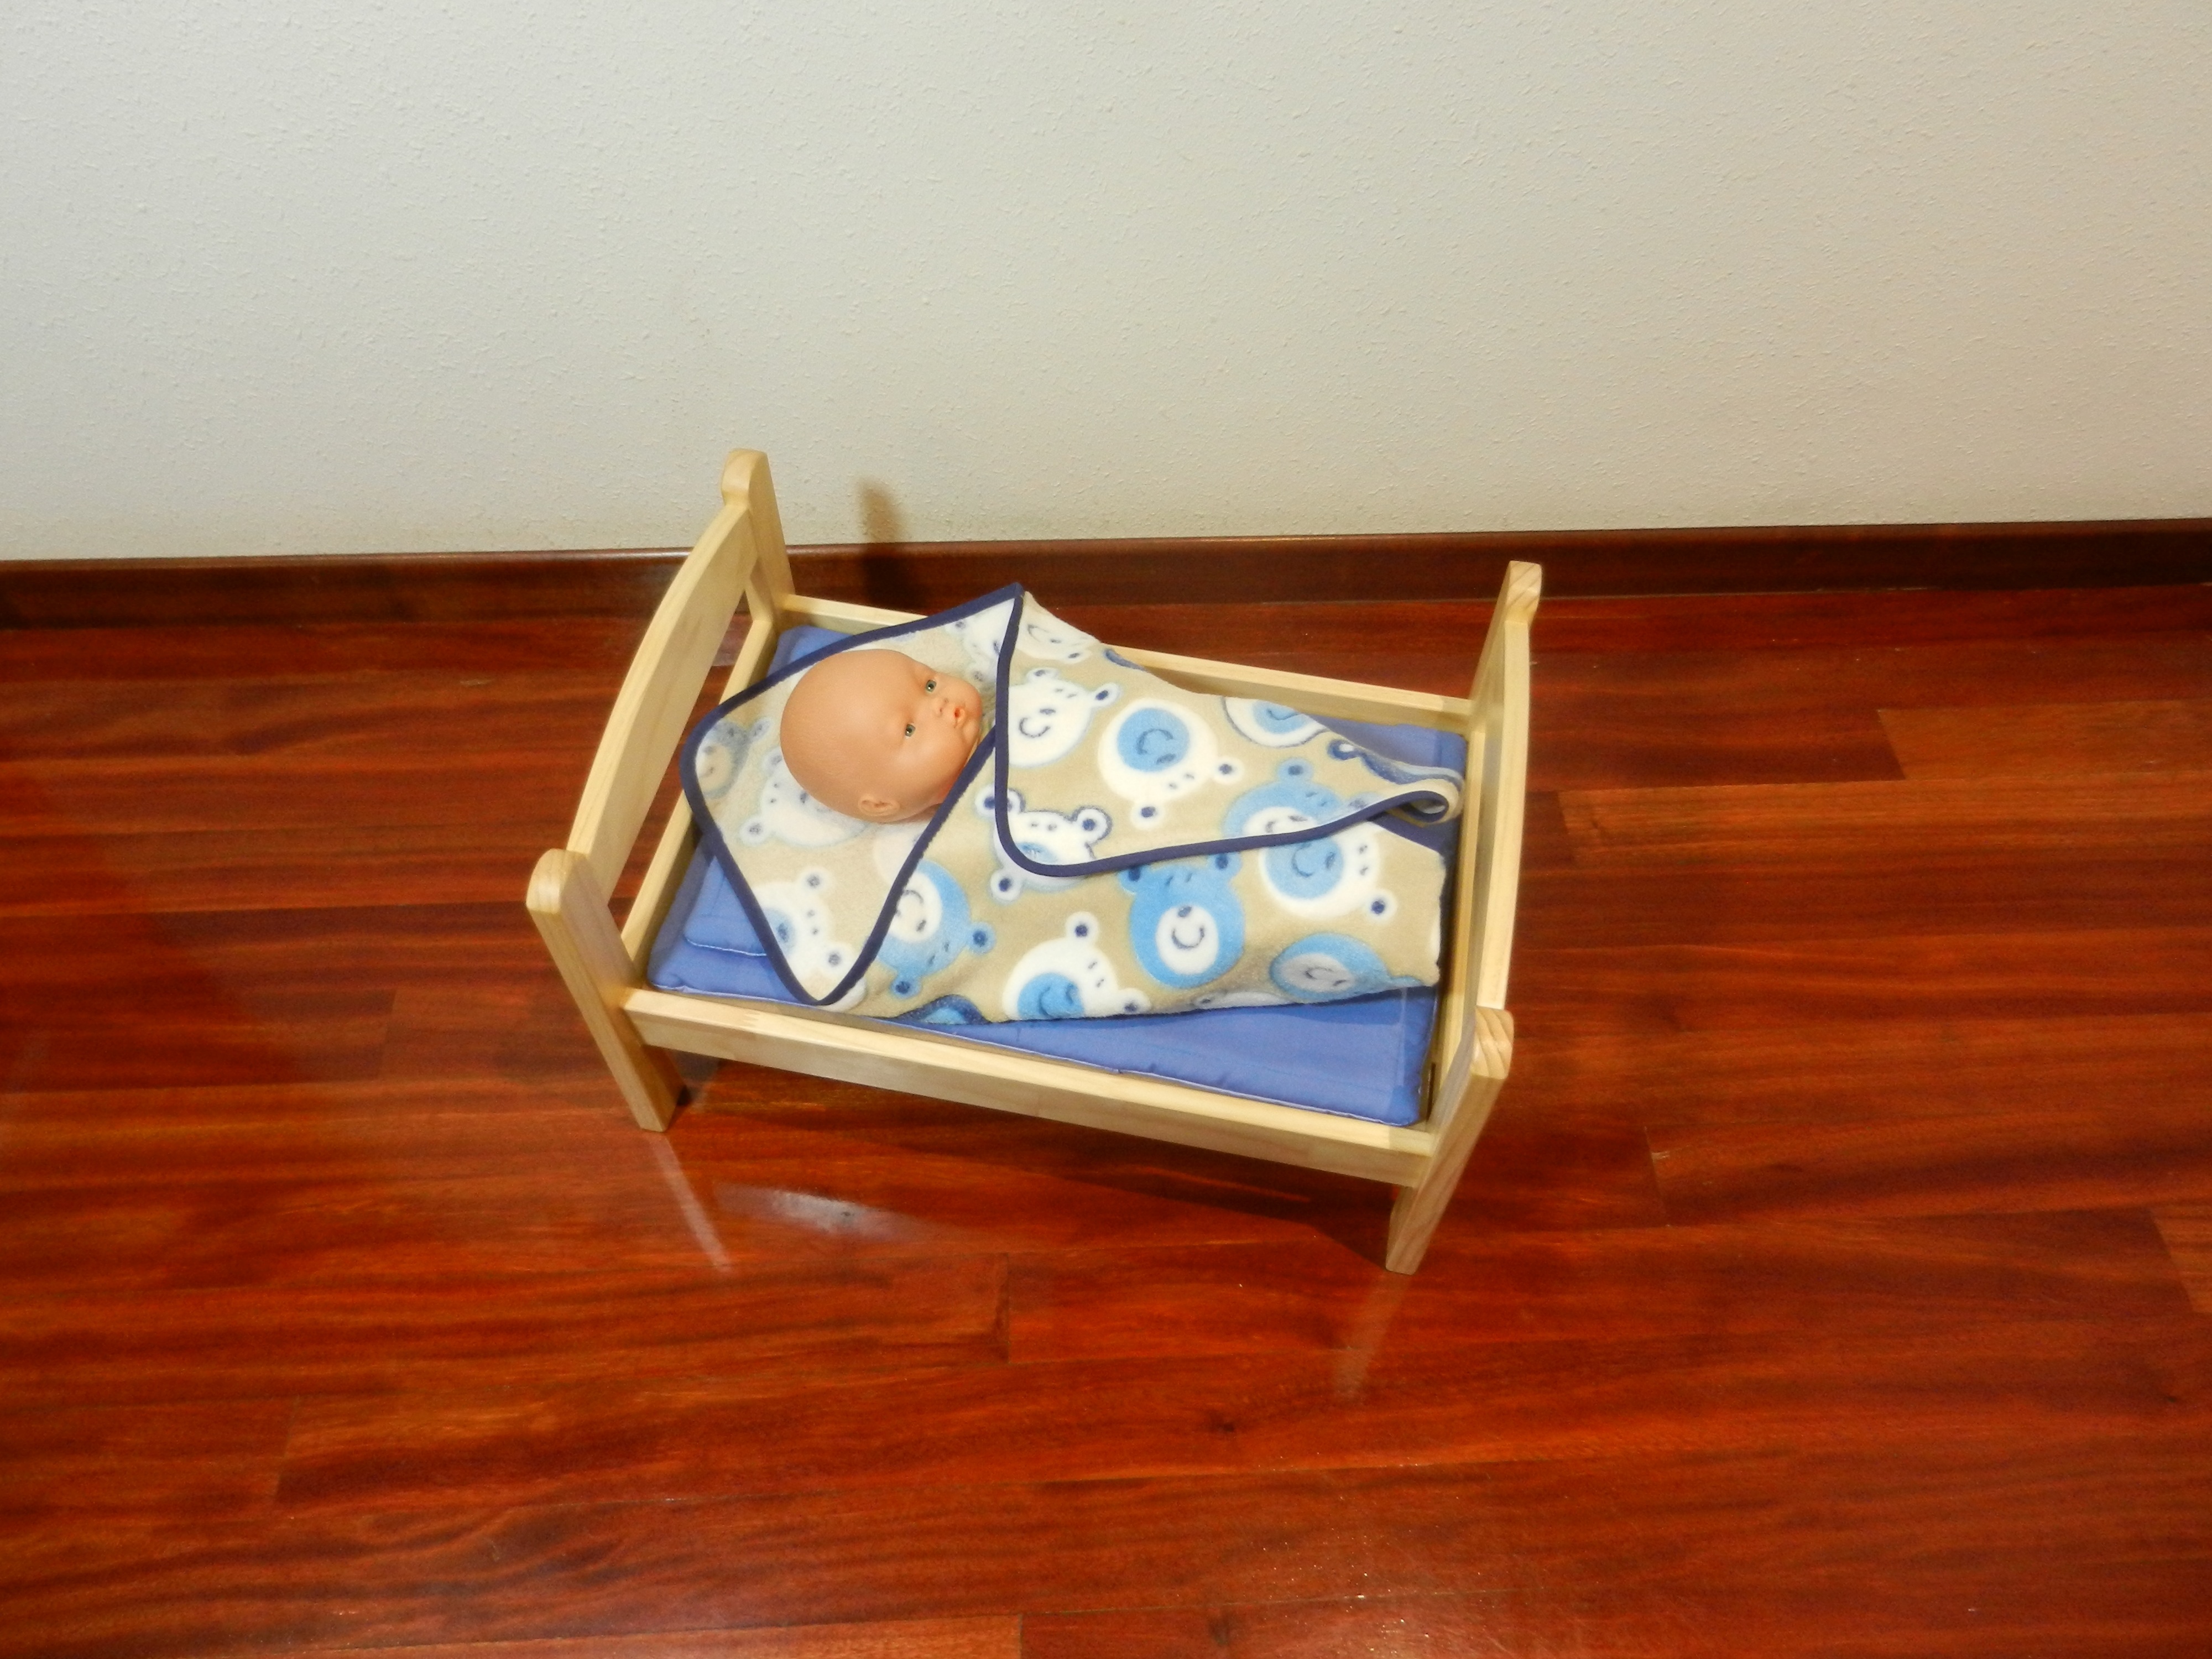
table, wood, furniture, toy, painting, product, art, snowman, picture frame, carving, shape, bed dolls